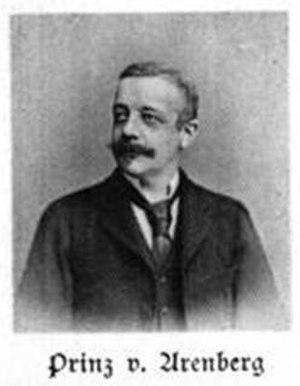
Le prince Franz von Assisi Ludwig von Arenberg est un diplomate et un homme politique allemand.
Prosper-Louis d'Arenberg, 7ᵉ duc d'Arenberg, était un gentilhomme, militaire et homme politique allemand des XVIIIᵉ et XIXᵉ siècles.
La Maison d’Arenberg recouvre :